Question: When is this scene taking place?
Tambaya: Dayaushe wannan lamarin ke faruwa?
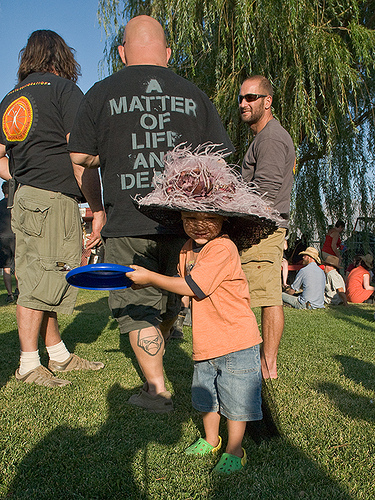
Answer: Daytime.
Amsa: Da rana.